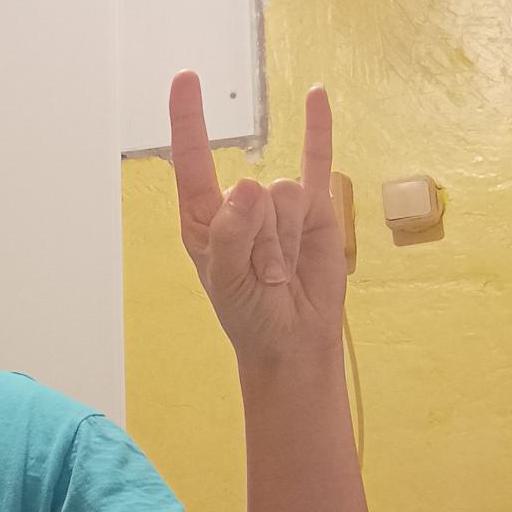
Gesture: rock